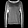
Label: Pullover